The Bathing Pool

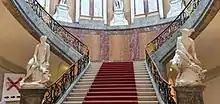
The statues of Venus and Mercury are based on sculptures by Jean-Baptiste Pigalle.

The appearance of the temple is likely inspired by the Temple of Vesta in Tivoli, the Macellum of Pozzuoli (then thought to be a temple of Jupiter Serapis), and possibly Donato Bramante's "Tempietto" at San Pietro in Montorio. The central statue is based on an ancient model, and those on the sides are based on sculptures by Jean-Baptiste Pigalle (1714–1785). The woman drying herself follows a painting by François Boucher (1703–1770). The nudes were inspired by Claude Joseph Vernet (1714– 789), who had populated timeless Italian marine views with nude women.